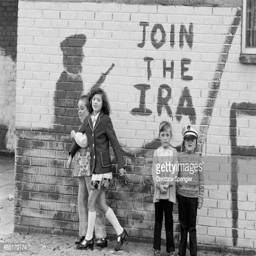
a city is a nationalist neighborhood outside the city walls